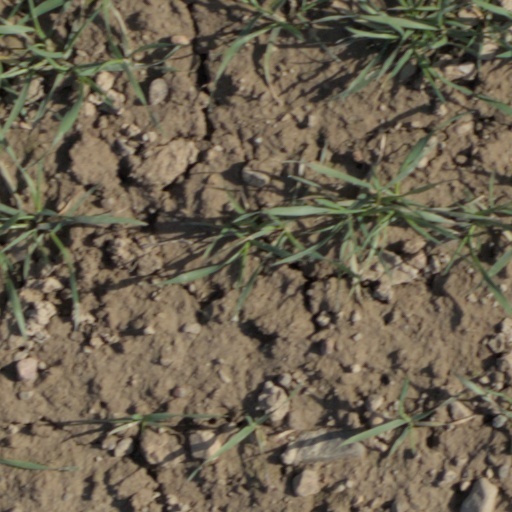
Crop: wheat